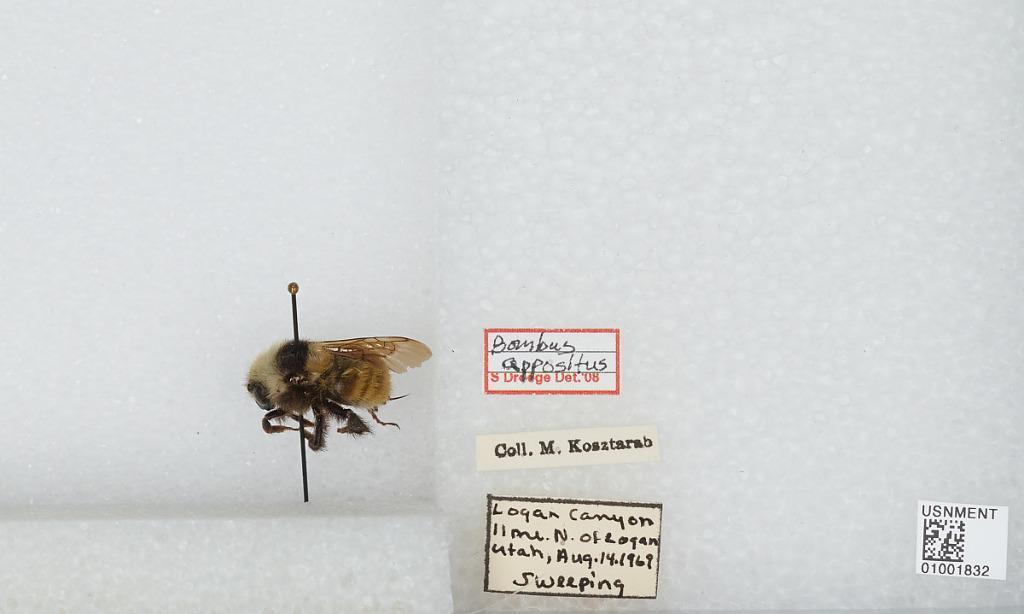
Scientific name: Bombus (Subterraneobombus) appositus Cresson
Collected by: M. Kosztarab
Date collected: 1969-8-14
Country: United States
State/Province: Utah
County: Cache
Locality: Logan Canyon, 11 miles north of Logan
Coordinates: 41.7808, -111.643